Poverty Point

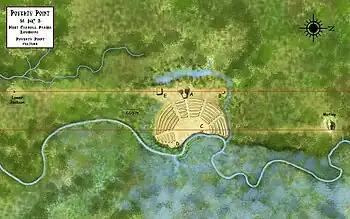
An overview of the Poverty Point site showing the locations of the nearby Motley and Lower Jackson mounds. Note North is to the right.

Mound B is located north and west of the six concentric ridges and 2050 ft (625 m) north of Mound A. The mound is roughly conical in form and is approximately 21 ft (6.5 m) in height with a 180 ft (55 m) basal diameter. Dating to sometime after 1700 BCE, Mound B was the first earthwork built at Poverty Point. Built in several stages, charcoal, fire pits, and possible postmolds were found at various levels within the mound. The impressions of woven baskets were preserved in the fill of an upper level of the mound construction. The final stage of the mound construction was a conical silt loam lens that covered the entire mound surface. During excavations in the mid-1950s, a human bone was reported within an ash lens at the base of the mound. At the time, this finding was reported as evidence of a cremation. However, recent research failed to find any evidence of the ash lens. Researchers suggest instead the reported lens represents a fine gray silt common to E horizon soils on the Macon Ridge and often found beneath mounds. The identification of the bone (reported as the proximal end of an infant's femur) has also been disputed and is not curated in any known collection from the site.